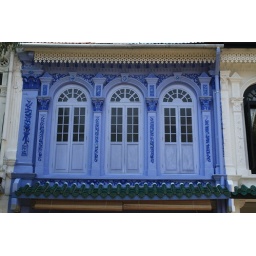
blue peranakan house in Emerald hill